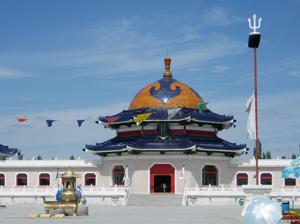
Building: Mausoleum of Genghis Khan
Country: China
Year built: 1956
Historic building in Xinjie, China Not to be confused with the still-undiscovered Tomb of Genghis Khan . Mausoleum of Genghis Khan Main hall Chinese 成吉思汗 陵 Literal meaning Burial mound of Genghis Khan Transcriptions Standard Mandarin Hanyu Pinyin Chéngjísī Hán líng Wade–Giles Ch‘êng-chi-ssu Han Ling The Mausoleum of Genghis Khan is a mausoleum dedicated to Genghis Khan , where he is worshipped as ancestor, dynastic founder, and deity. The mausoleum is better called the Lord's Enclosure (i.e. shrine), the traditional name among the Mongols , as it has never truly contained the Khan's body. It is the main centre of the worship of Genghis Khan, a growing practice in the Mongolian shamanism of both Inner Mongolia , where the mausoleum is located, and Mongolia . The mausoleum is located in the Kandehuo Enclosure in the town of Xinjie, in the Ejin Horo Banner in the city of Ordos , Inner Mongolia, in China . The main hall is actually a cenotaph where the coffin contains no body (only headdresses and accessories), because the actual tomb of Genghis Khan has never been discovered. The present structure was built between 1954 and 1956 by the government of the People's Republic of China in the traditional Mongol style. It was desecrated and its relics destroyed during the Cultural Revolution , but it was restored with replicas in the 1980s and remains the center of Genghis Khan worship . It was named a AAAAA-rated tourist attraction by China's National Tourism Administration in 2011. Location In 1995 The cenotaph is located at an elevation of 1,350 m (4,430 ft) on the Gandeli or Gande'er Prairie about 15 km (9.3 mi) southeast of Xilian and about 30 km (19 mi) south of the county seat of Ejin Horo Banner , Inner Mongolia . It is the namesake of its surrounding banner, whose name translates from Mongolian as "the Lord's Enclosure". The site is 115 km (71 mi) north of Yulin ; 55 km (34 mi) south of Dongsheng ; and 185 km (115 mi) from Baotou . There is a new interchange on highway 210 leading directly to the site. History Early sites See also: Tomb of Genghis Khan A detail from Strahlenberg 's 18th-century map of " Great Tartary ", showing "Karakoschun, or, the Tomb of the Great and Famous Genghis Khan" in the southern "Ordus" After Genghis Khan died in or around Gansu on 12 July AD 1227, his remains were supposedly carried back to central Mongolia and buried secretly and without markings, in accordance with his personal directions. His actual burial site remains unknown but was almost certainly not in Ejin Horo, which had only recently been conquered from the Tangut Empire . Without a body, the Mongols honored the khan's memory and spirit through his personal effects. These ceremonies allegedly date to the same year as his death. Kublai Khan built temples for his grandfather's cult in Daidu and Shangdu . Nine "palaces" for rituals concerning his cult were maintained by an imperial official in Karakorum . After the fall of the Yuan in 1368, these permanent structures were replaced by portable mausoleums called the "eight white yurts " ( naiman tsagaan ger ). These had originally been palaces where the khan had lived, but were altered to mausoleums by Ögedei Khan . These yurts were first encamped at Avraga site at the base of the Khentii Mountains in Delgerkhaan in Mongolia 's Khentii Province . Ordos Charles-Eudes Bonin [ fr ] 's 1897 photograph of the mausoleum Bonin 's photograph of some Darkhad guardians at the mausoleum the same year The shrine was entrusted to caretakers known as the Darkhad . Their leader was chosen from the Borjigin clan and was known as the Jinong since the first, Kamala, had been appointed King of Jin . The Darkhad moved from the Kherlen River to the Ordos , which took its name ( Mongolian for "palaces") from the mausoleum's presence there. The caretakers oversaw commemorative and religious rituals and were visited by pilgrims . Mongol khans were also crowned at the yurts. Under the Qing , 500 Darkhad were exempted from military service and taxation; the shrine also received 500 taels (about 16–17 kg or 35–37 lb) of silver each year to maintain its rituals. The site's rituals became more local, more open to lower-class people, and more Buddhist . The Mongolian prince Toghtakhutörü and the Darkhad built a permanent mausoleum in Setsen Khan Aimag in 1864. This traditional Chinese structure was described by a Belgian missionary in 1875 but was destroyed at the Panchen Lama 's suggestion in order to end an outbreak of plague among the Darkhad in early 20th century. Around the fall of the Qing , the mausoleum became notable as a symbol for Mongolian nationalists. The Buryat scholar Tsyben Zhamtsarano advocated a removal of the shrine to northern Mongolia c. 1910 . After the Mongolian Revolution , a sacrificial rite was held for Genghis Khan to "bring peace and safety to... human beings and other creatures" and to "drive out bandits, thieves, illness, and other internal and external malefactions" in 1912. Some Mongolians planned to remove some of the ritual objects—particularly the Black Sülde, an allegedly magical heaven -sent trident —to the independent northern Mongolian territory from the Inner Mongolian shrine; in 1914, a letter from the Beijing office overseeing Mongolia and Tibet ordered Arbinbayar , the head of the Ihe Juu League , that [As] the Black Sülde has been an object of veneration associated with Genghis Khan since the Yuan Dynasty and has been worshipped in our China for some thousand years, it is therefore definitely not allowed that it should be given to those stupid Khalkha who rudely fail to understand the reasoning of Heaven . In 1915, Zhang Xiangwen ( t 張 相 文 , s 张 相 文 , p Zhāng Xiāngwén , w Chang Hsiang-wen) began the scholarly controversy over the site of Genghis Khan's tomb by publishing an article claiming that it was in Ejin Horo. During World War II , Prince Demchugdongrub , the notional leader of the Japanese puppet government in Mongolia , ordered that the mobile tomb and its relics be moved to avoid a supposed "Chinese plot to plunder it". This was rebuffed by the local leader Shagdarjab , who claimed that the shrines could never be moved and locals would resist any attempt to do so. When he accepted Japanese weaponry to defend it, however, the Nationalist government became alarmed at the possibility of Japan using the cult of Genghis Khan to lead a Mongolian separatist movement. The yurts and their relics were to be removed to Qinghai either at their armed insistence or at Shagdarjab's invitation. (Accounts differ.) The Japanese still attempted to use the cult of Genghis Khan to fan Mongolian nationalism; from 1941–4, the IJA colonel Kanagawa Kosaku constructed a separate mausoleum in Ulan Hot consisting of 3 main buildings in a 6 hectares (15 acres) estate. Gansu Once in Chinese hands, the relics did not go to Qinghai as planned. On 17 May 1939, 200 specially-selected Nationalist troops conveyed the relics to Yan'an , then the principal base of the Chinese Communists . Upon their arrival on 21 June 1939, the Communists held a large public sacrifice to Genghis Khan with a crowd of about ten thousand spectators; the Central Committee presented memorial wreathes ; and Mao Zedong produced a new sign for it in his calligraphy , reading "Genghis Khan Memorial Hall " ( t 成吉思汗 紀念堂 , s 成吉思汗 纪念堂 , Chéngjísī Hán Jìniàntáng ). As part of the Second United Front , it was allowed to pass out of the Communist controlled area to Xi'an , where Shaanxi governor Jiang Dingwen officiated another religious ritual before a crowd of tens of thousands on 25 June. (Accounts vary from thirty to 200,000.) Li Yiyan , a member of the Nationalists' provincial committee, wrote the booklet China's National Hero Genghis Khan ( t 《 中華 民族 英雄 成吉思汗 》 , s 《 中华 民族 英雄 成吉思汗 》 , Zhōnghuá Mínzú Yīngxióng Chéngjísī Hán ) to commemorate the event, listing the khan as a great Chinese leader in the mold of the First Emperor , Emperor Wu , and Emperor Taizong . A few days later, the Gansu governor Zhu Shaoliang held a similar ritual before enshrining the khan's relics at the Dongshan Dafo Dian on Xinglong Mountain in Yuzhong County . The Gansu government sent soldiers and a chief official for the shrine and brought the remaining Darkhad onto the provincial government's payroll; the original 500 Darkhad were reduced to a mere seven or eight. Following this 900 km (560 mi) journey, the shrine remained there for ten years. Qinghai At the conclusion of the Chinese Civil War , the Nationalist guard at the temple fled before the Communist advance into Gansu in the summer of 1949. Plans were put forward to move the khan's shrine to the Alxa League in western Inner Mongolia or to Mount Emei in Sichuan . Ultimately, Qinghai's local warlord Ma Pufang intervened and moved it 200 km (120 mi) west to Kumbum Monastery near his capital Xining , consecrating it with the help of local and Mongolian lamas under Ulaan Gegen . Following the Communist conquest of Xining a few months later, the Communist general He Banyan sacrificed three sheep to the khan and offered ceremonial scarves ( hadag ) and a banner reading "National Hero" ( 民族 英雄 , Mínzú Yīngxióng ) to the temple housing his shrine. Present-day mausoleum Ejin Horo fell to the Communists at the end of 1949 and was controlled by their Northwest Bureau until the establishment of Suiyuan Province the next year. The district's Communists set up rituals honouring Genghis Khan in the early 1950s, but abolished the traditional religious offices surrounding them like the Jinong and controlled the cult through local committees with loyal Party cadres. Without the relics, they relied largely on singing and dancing groups. In 1953, the PRC's central government approved the recently-formed Inner Mongolian provincial government's request for 800,000 RMB to create the present permanent structures. Early the next year, the central government permitted the return of the objects at Kumbum to the site being constructed at Ejin Horo. The region's chairman Ulanhu officiated at the first ritual after their return, decrying the Nationalists for having "stolen" them. After this ritual, he immediately held a second ceremony to break ground on a permanent temple to house the objects and the khan's cult, again approved and paid for by China's central government. By 1956, this new temple was completed, greatly expanding the purview of the original shrine. Rather than having eight separate shrines throughout Ejin Horo for the Great Khan, his wives, and his children, all were placed together; a further 20 sacred and venerated objects from around the Ordos were also brought to the new site. The government also mandated that the main ritual would be held in the summer rather than in the third lunar month, in order to make it more convenient for the headers to maintain their spring work schedules. With the Darkhads no longer liable for personally paying for maintenance of the shrine, most accepted these changes. An especially large celebration was held in 1962 to mark the 800th anniversary of Genghis Khan's birth. In 1968, the Cultural Revolution 's Red Guards destroyed almost everything of value at the shrine. For 10 years, the buildings themselves were turned into a salt depot as part of preparations for a potential war with the Soviet Union . Following Deng Xiaoping 's Opening Up Policy , the site was restored by 1982 and sanctioned for " patriotic education " as a AAAA-rated tourist attraction . Replicas of the former relics were made, and a great marble statue of Genghis was completed in 1989. Priests at the museum now claim that all of the Red Guards who desecrated the tomb have died in abnormal ways, suffering a kind of curse. Mongolians continued to complain about the poor state of the mausoleum. A 2001 proposal for its refurbishment was finally approved in 2004. Unrelated houses, stores, and hotels were removed from the area of the mausoleum to a separate area 3 km (1.9 mi) away and replaced with new structures in the same style as the mausoleum. The 150-million- RMB (about $ 20 million) improvement plan was carried out from 2005 to 2006, improving the site's infrastructure, expanding its courtyard, and decorating and repairing its existing buildings and walls. The China National Tourism Administration named the site a AAAAA-rated tourist attraction in 2011. On 10 July 2015, 20 tourists aged 33 to 74—10 South Africans , 9 Britons , and an Indian —were detained at Ordos Ejin Horo Airport , arrested on terrorism -related charges the next day, and ultimately deported from China after they watched a BBC documentary about Genghis Khan in their hotel rooms prior to visiting the mausoleum. Authorities had considered it "watching and spreading violent terrorist videos". In 2017, the Genghis Khan Mausoleum averaged about 8000 visitors a day during its peak season and about 200 visitors a day at other times. Administration The site is overseen by the Genghis Khan Mausoleum Administration Bureau. It was headed by Chageder and then Mengkeduren in the early 2000s. Architecture The tomb complex at the Genghis Khan Mausoleum Scenic Area in 2007 The present Genghis Khan Mausoleum Scenic Area stretches about 15 km × 30 km (9.3 mi × 18.6 mi), covering about 225 km 2 (87 sq mi) in total. It consists of the Sulede Altar, the Sightseeing District for the Protection of Historic Relics, the Conservation District for Ecosystem Preservation, the Development-Restricted District of Visual Spectacles, the 4 km (2.5 mi) long Sacred Pathway of Genghis Khan between the entrance and the cenotaph, the 16 km (9.9 mi) long scenic pathway around the Bayinchanghuo Prairie, a Tourist Activity Centre, a Tourist Education Centre, the Sacrificial Sightseeing District, the Mongolian Folk Custom Village, the Shenquan Ecological Tourism Region, the Nadam Equestrian Sport Centre, and the Hot Air Balloon Club. The tomb complex consists of the Main Hall, the Imperial Burial Palace, the Western Hall, the Eastern Hall, the Western Corridor, and the Eastern Corridor. The Main Hall (正殿) is octagonal, 24.18 m (79.3 ft) high, and covers about 2,000 m 2 (0.49 acres). It is shaped like a flying eagle as a symbol of the khan's bravery and adventurousness. Its plaque, reading "Mausoleum of Genghis Khan", was written by Ulanhu in 1985. The site includes a 5 m (16 ft) high statue of Genghis Khan and two murals about his life, including a wall map of the extent of the Mongol Empire . The Imperial Burial Palace (寢宮) or Back Palace (後殿) is 20 m (66 ft) high and covers about 5.5 ha (14 acres). It has three yurts with yellow silk roofs; the central yurt houses the coffins of Genghis Khan and one of his four wives and the side yurts house the coffins of his brothers. Genghis Khan's coffin is silver decorated with engraved roses and a golden lock; weapons allegedly used by Genghis lie around it. There are also two other coffins for another two of his consorts. The site's main altar lies in front of this yurt. The cenotaph and its placement are highly unusual in China, which usually follows Han principles like feng shui in the placement of tombs, employing mountains, rivers, and forests in the belief that this increases its spiritual power. The Eastern Hall or Palace (東殿) is 20 m (66 ft) high. It holds the coffin of Tolui (Genghis Khan's 4th and favourite son) and his wife Sorghaghtani . The Western Hall or Palace (西殿) is 23 m (75 ft) high. It holds nine banners with holy arrows thought to house or connect with the soul of the Great Khan. They also represent 9 of Genghis's generals. It also holds Genghis's saddle and reins, some weapons, and some other objects like the khan's milk barrel. All of the items currently displayed are replicas. The 20 m (66 ft) high Eastern (東廊) and Western Corridors (西廊) connecting these halls are decorated with 150 m 2 (1,600 sq ft) of murals about the lives of Genghis Khan and his descendants. The site uses a five-colour scheme of blue, red, white, gold, and green to represent the multiethnic nature of Genghis Khan's empire and also the sky, sun and fire, milk, earth, and prairie. Worship Outdoor sacrificial altar to heaven The temple's ovoo Further information: Genghis Khan worship Genghis Khan worship is a practice of Mongolian shamanism . There are other mausoleums dedicated to this cult in Inner Mongolia and Northern China. The mausoleum is guarded by the Darkhad or Darqads ("Untouchables"), who also oversee its religious festivals, stop tourists from taking photographs, keep candles lit, and watch over the site's keys and books. The 30 or so official Darkhad at the mausoleum are paid about 4000 RMB a month for their services. Mongols gather four times annually: 21st day of the 3rd month of the Mongolian calendar , the most important 15th day of the 5th lunar month 12th day of the 9th lunar month Goat Hide Stripes Ceremony on the 3rd day of the 10th lunar month There is also a major ceremony in honor of the Black Sülde on the 14th day of the 7th lunar month. They follow traditional ceremonies, such as offering flowers and food to Heaven ( Tengri ). The ritual sacrifice to the spirit of Genghis Khan was listed as national-level intangible cultural heritage in 2006, and the sacrifice to the Black Sülde was given similar status at the provincial level in 2007. After the ceremonies, there are Naadam competitions, primarily wrestling , horse-riding , and archery , but also singing . Performance The mausoleum complex is also hosts three plays concerning the khan and Mongolian culture: Proud Son of Heaven: Eternal Genghis Khan , The Mighty Genghis Khan ( 《永远的成吉思汗》 ), or The Grand Ceremony of Genghis Khan ( 《成吉思汗大典》 ), and An Ordos Wedding Ceremony ( 《鄂尔多斯婚礼》 ). There is also an annual Genghis Khan Mausoleum Tourism Cultural Week. Notes